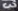
Number: 3